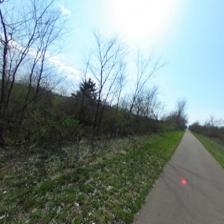
Label: streetView